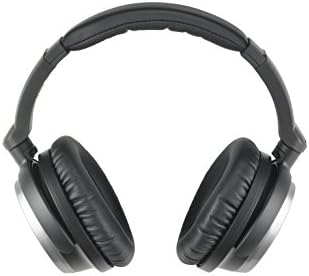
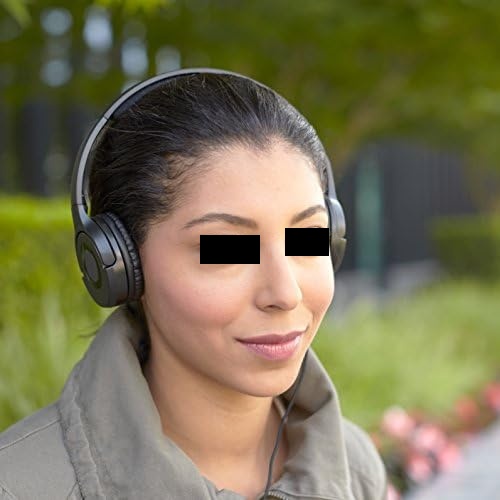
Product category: headphones
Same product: no